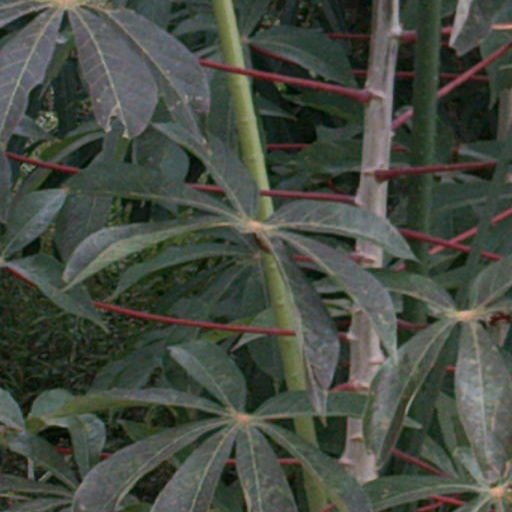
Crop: cassava